Jörgen Smit

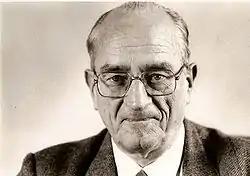
Jörgen Smit around 1983

Jörgen Smit (July 21, 1916 in Bergen – May 10, 1991 in Arlesheim) was a Norwegian teacher, teachers teacher, speaker and writer, mainly in the context of the Anthroposophical Society and the Waldorfschool Movement. He was the general secretary of the Norwegian Anthroposophical Society, co-founder of the Rudolf Steiner Seminar in Järna, Sweden and member of the Executive Council of the General Anthroposophical Society at the Goetheanum in Dornach, Switzerland.